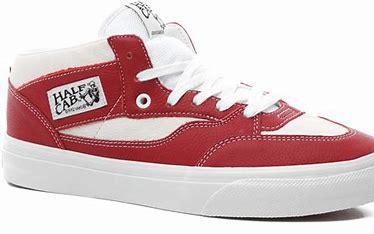
Brand: Vans
Model: Sport